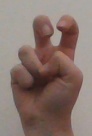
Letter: toot